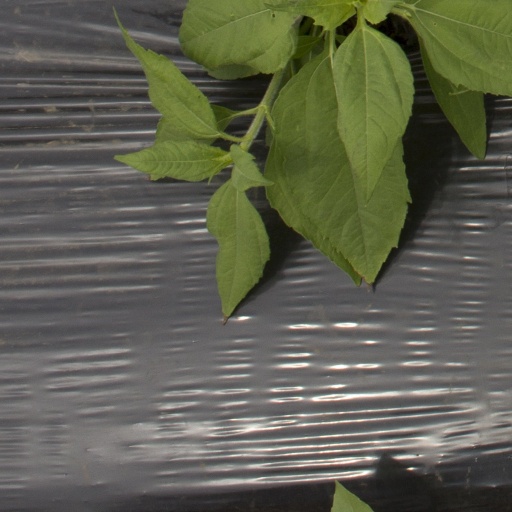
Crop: Jerusalem artichoke